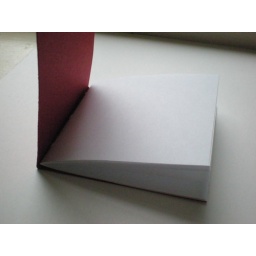
Now it's time to start getting this book together! Put the paper in the cover.